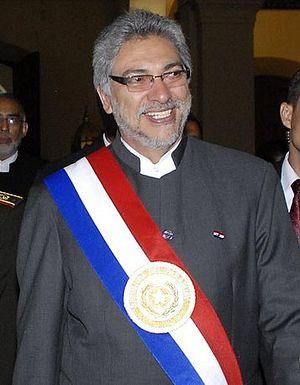
Dans certains pays, l'écharpe est un symbole porté par les titulaires de fonctions électives. Elle prend la forme d'un ruban fermé en tissu, généralement aux couleurs du drapeau national passant au-dessus de l’une des épaules, et en dessous de l’aisselle opposée.